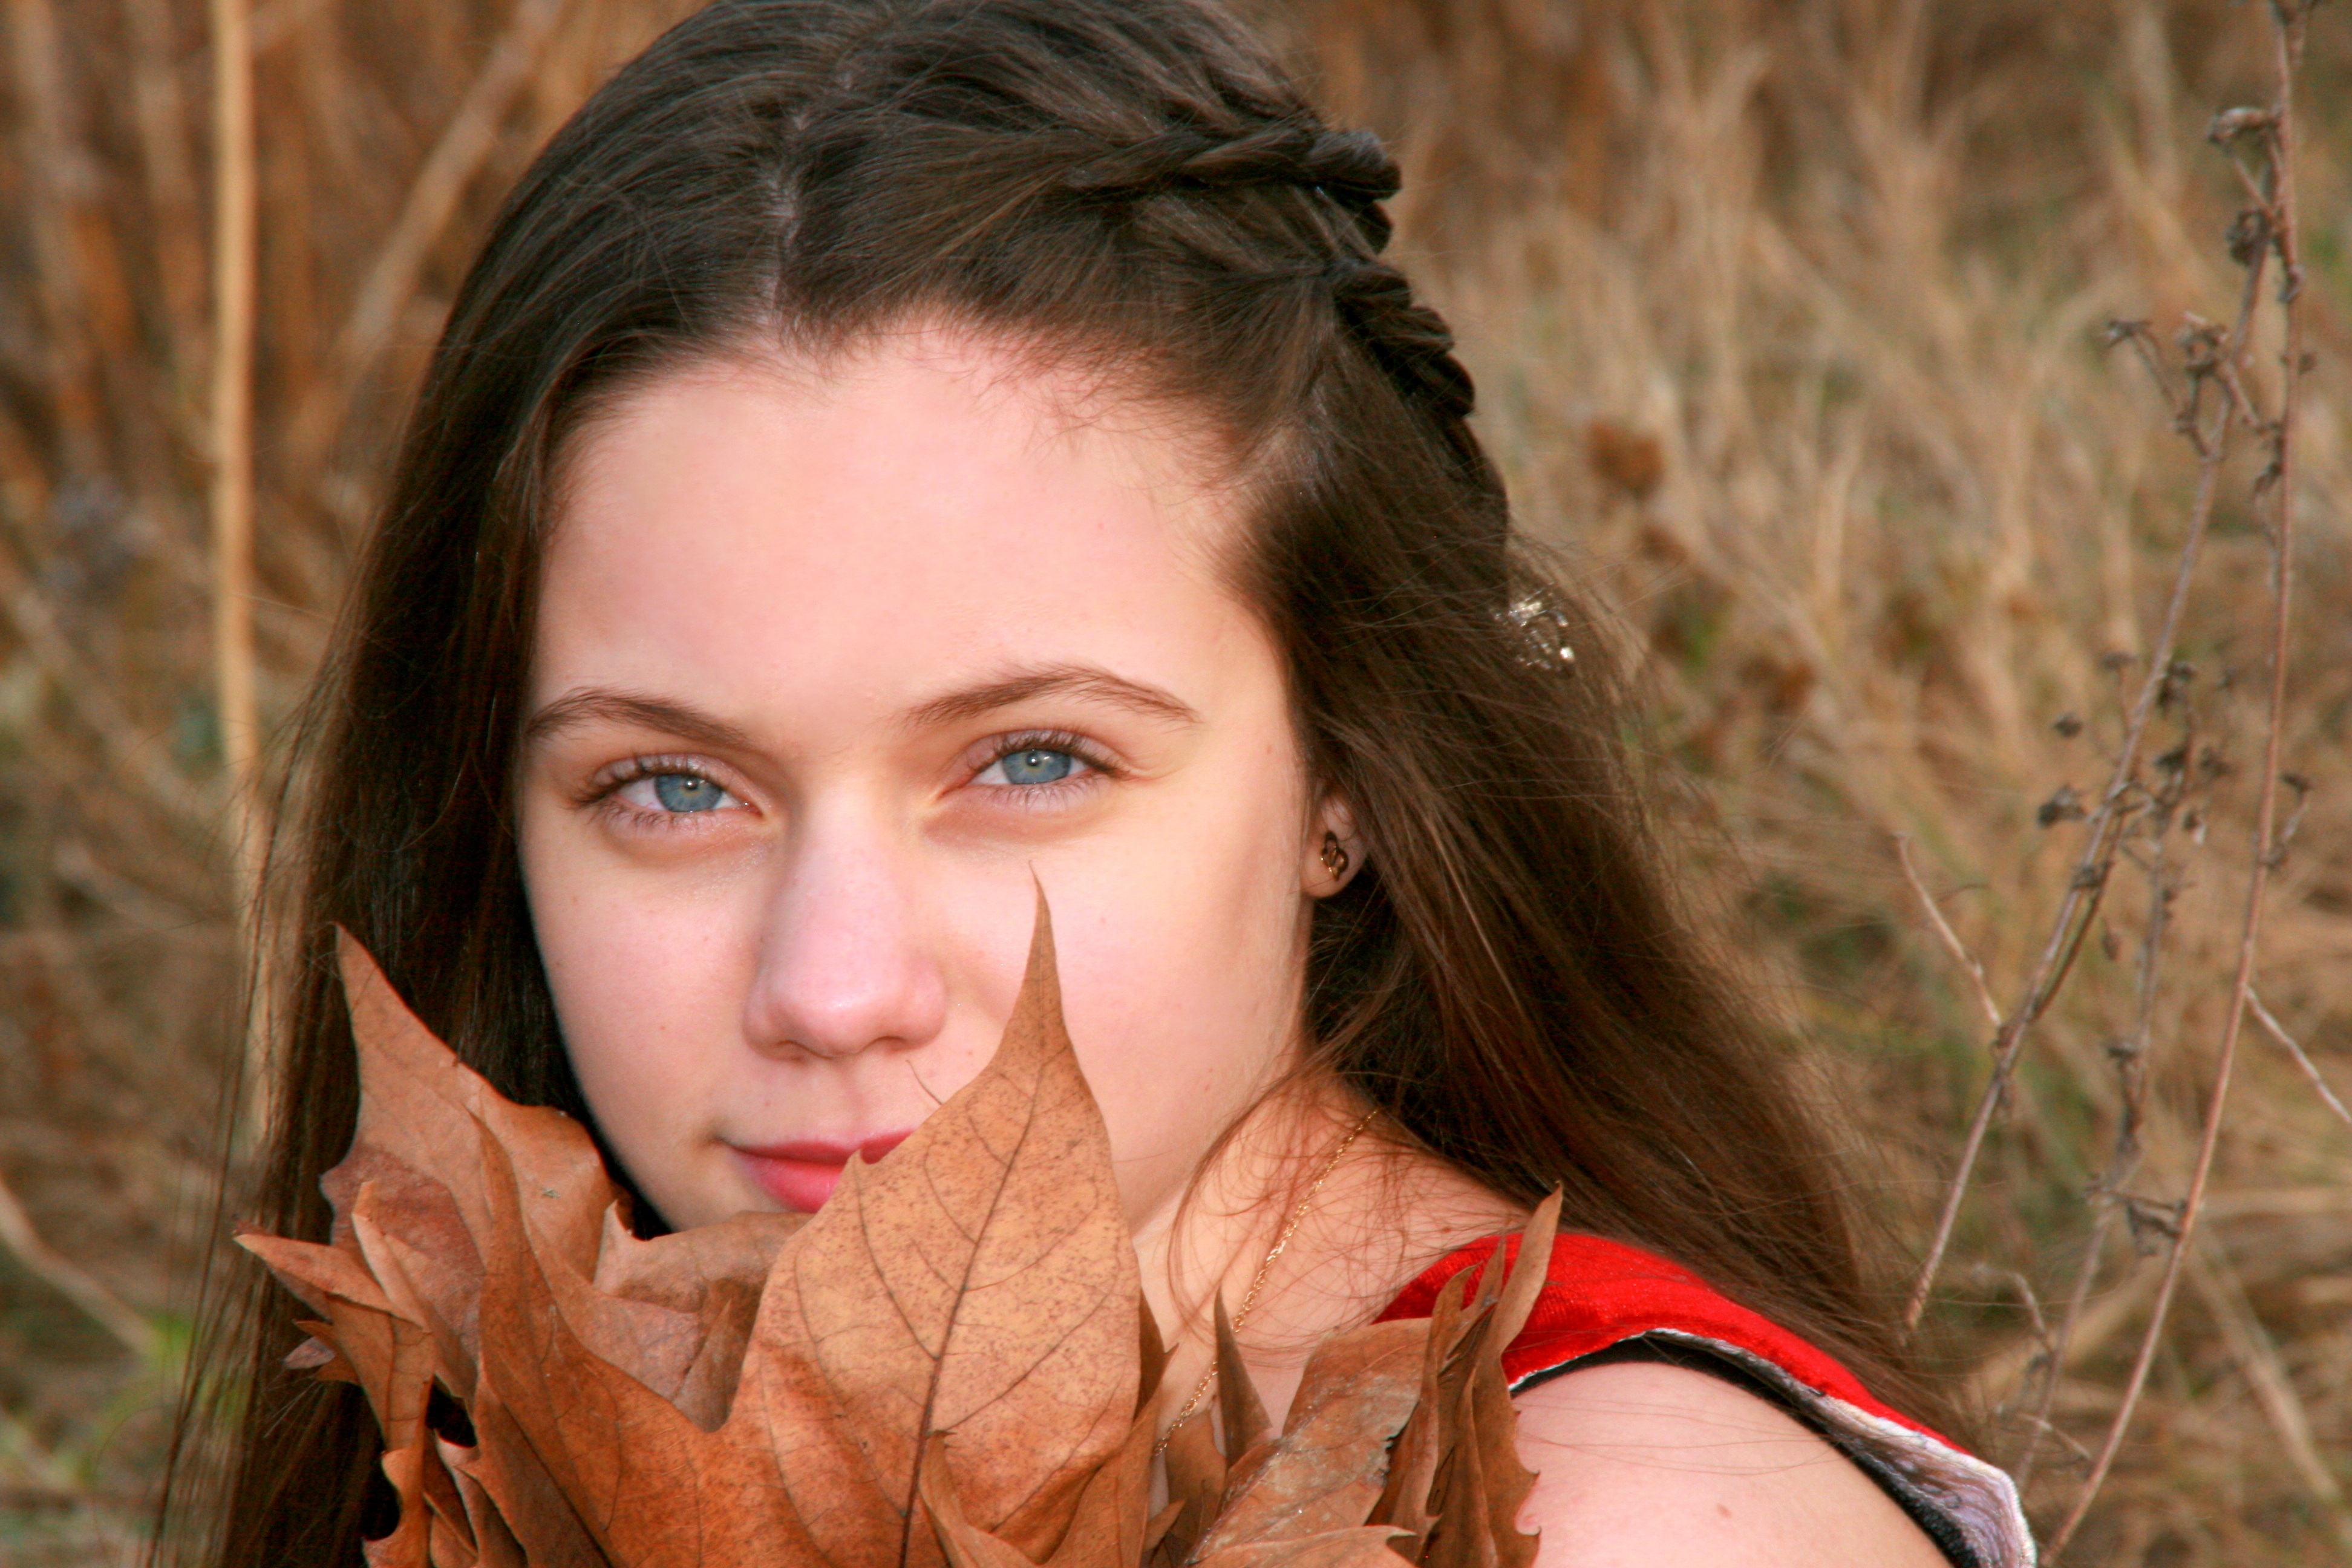
person, girl, woman, hair, photography, portrait, model, fashion, lady, facial expression, hairstyle, smile, long hair, close up, human body, leaves, face, nose, eye, head, skin, beauty, nice, blond, organ, blue eyes, photo shoot, brown hair, portrait photography, art model